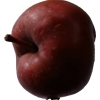
Label: Apple 18